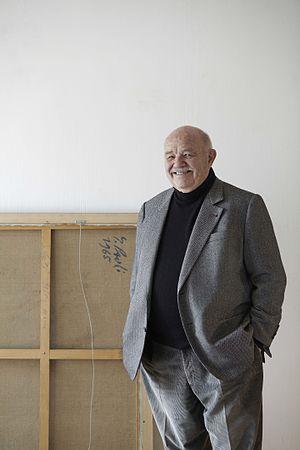
Le chef Pierre Troisgros en 2012
L'escalope de saumon à l'oseille est un plat gastronomique français emblématique de la Nouvelle Cuisine, créé par le chef Pierre Troisgros en 1962.
Troisgros est une entreprise de restauration et d'hôtellerie française dont l'établissement principal est situé à Ouches dans la Loire, en région Auvergne-Rhône-Alpes.